Remote control

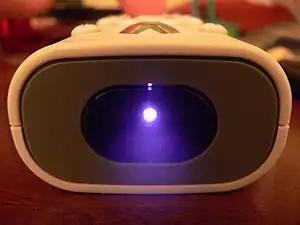
The infrared diode modulates at a speed corresponding to a particular function. When seen through a digital camera, the diode appears to be emitting pulses of purple light.

By the early 2000s, the number of consumer electronic devices in most homes greatly increased, along with the number of remotes to control those devices. According to the Consumer Electronics Association, an average US home has four remotes. To operate a home theater as many as five or six remotes may be required, including one for cable or satellite receiver, VCR or digital video recorder (DVR/PVR), DVD player, TV and audio amplifier. Several of these remotes may need to be used sequentially for some programs or services to work properly. However, as there are no accepted interface guidelines, the process is increasingly cumbersome. One solution used to reduce the number of remotes that have to be used is the universal remote, a remote control that is programmed with the operation codes for most major brands of TVs, DVD players, etc. In the early 2010s, many smartphone manufacturers began incorporating infrared emitters into their devices, thereby enabling their use as universal remotes via an included or downloadable app.